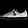
Label: Sneaker